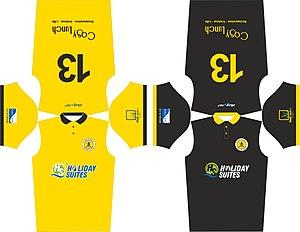
Maillot du WHC
Le Wattignies Hockey Club est un club français de hockey sur gazon fondé en 1974 et basé à Wattignies. Le club utilise les installations du CREPS de Wattignies grâce à une convention tripartite unique en France. Deux terrains permettent aux collectifs du WHC et du pôle France de s'entraîner et de jouer en compétition. Le terrain d'honneur porte le nom de Philippe Richard, président fondateur du WHC.